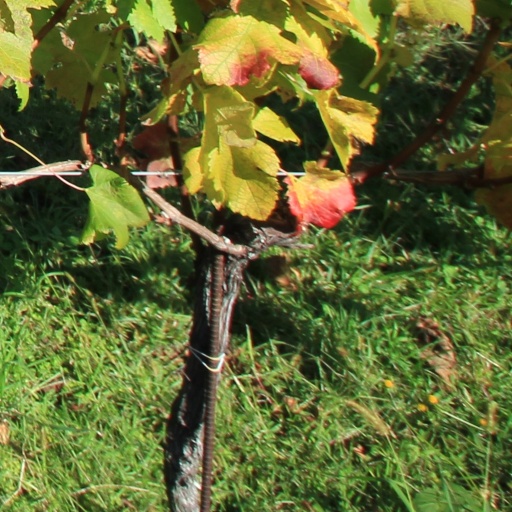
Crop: grape